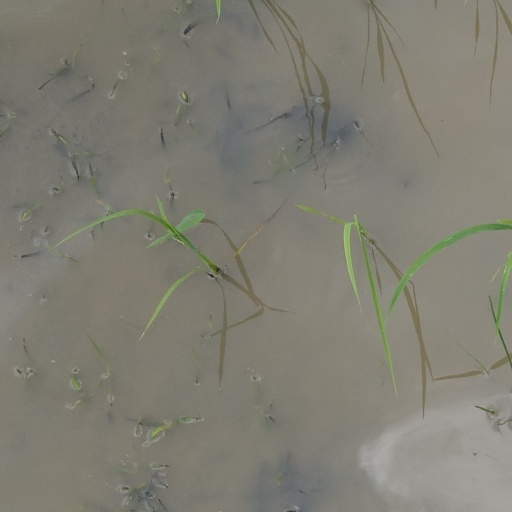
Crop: rice